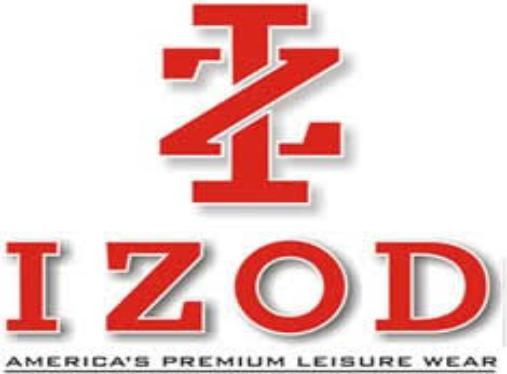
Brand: Izod
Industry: Clothes